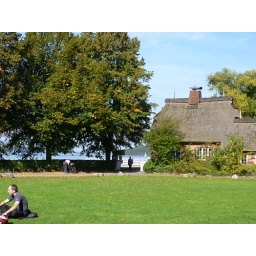
Beside the lake in Razeburg. Thatched roof on building.